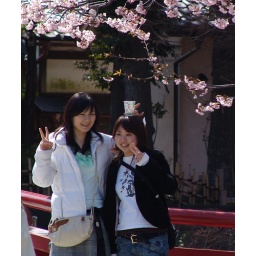
peace sign under the cherry tree